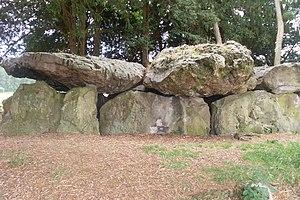
Cet article recense les monuments historiques français classés en 1914.
La communauté de communes de Gâtine et Choisilles - Pays de Racan est un établissement public de coopération intercommunale créé le 1ᵉʳ janvier 2017.
Saint-Antoine-du-Rocher est une commune française située dans le département d'Indre-et-Loire, en région Centre-Val de Loire.